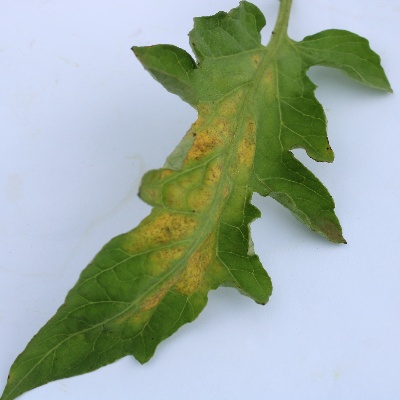
Crop: Tomato
Condition: septoria leaf spot